Frankford Yellow Jackets

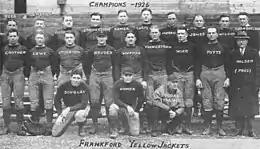
1926 championship team photo.

The Frankford Yellow Jackets (sometimes called Frankford Yellowjackets) were a professional American football team, part of the National Football League from 1924 to 1931, although its origin dates back to as early as 1899 with the Frankford Athletic Association. The Yellow Jackets won the NFL championship in 1926. The team played its home games from 1923 in Frankford Stadium (also called Yellow Jacket Field) in Frankford, Philadelphia, a neighborhood in the northeast of Philadelphia, noted for the Market–Frankford Line that terminates there.